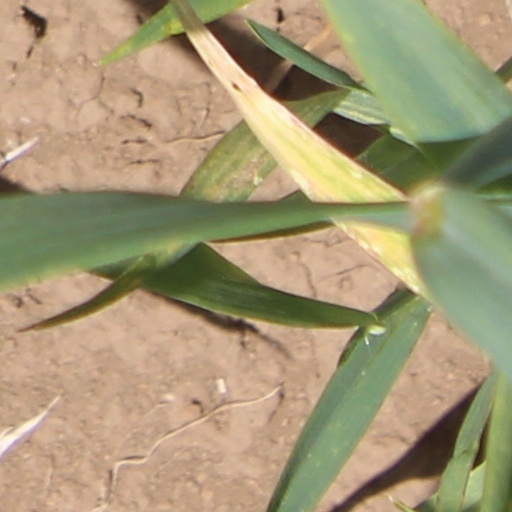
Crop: wheat